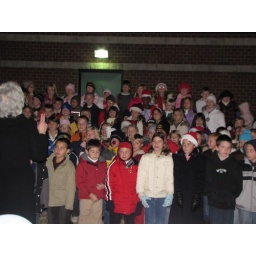
Tara at songfest. She's in the middle with a Santa hat and a white scarf